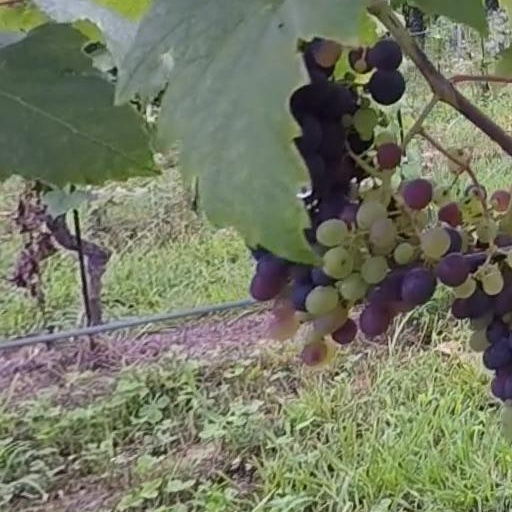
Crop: grape